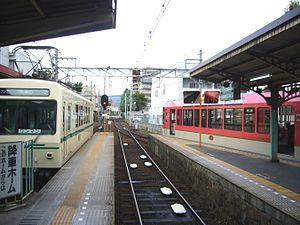
La gare de Demachiyanagi est une gare ferroviaire de la ville de Kyoto au Japon. La gare est gérée par les compagnies Keihan et Eiden.